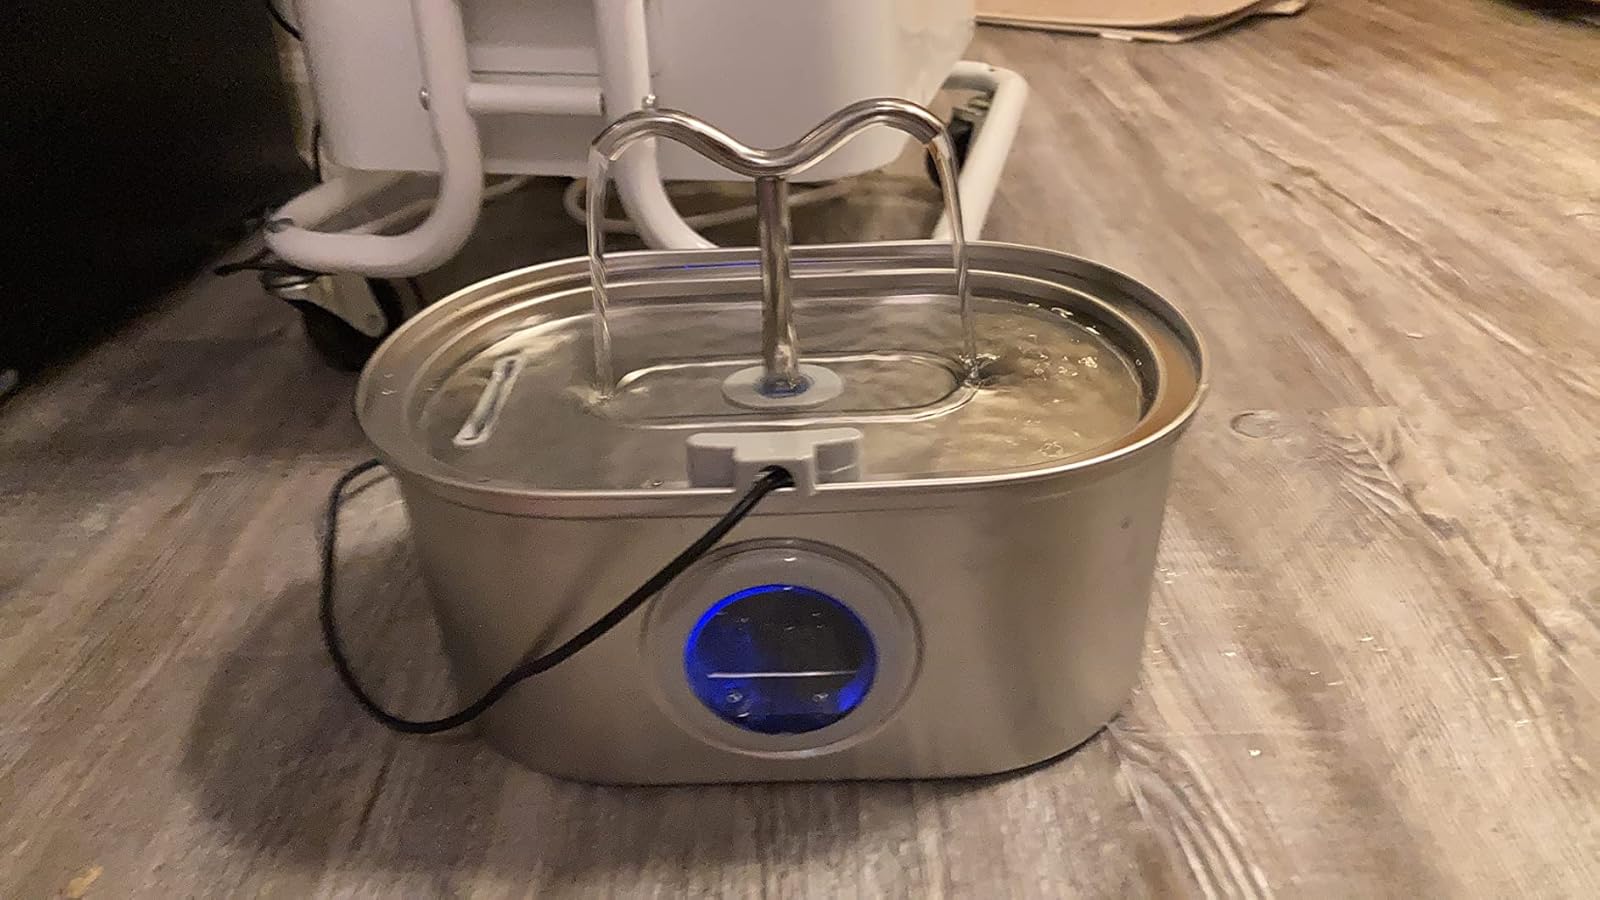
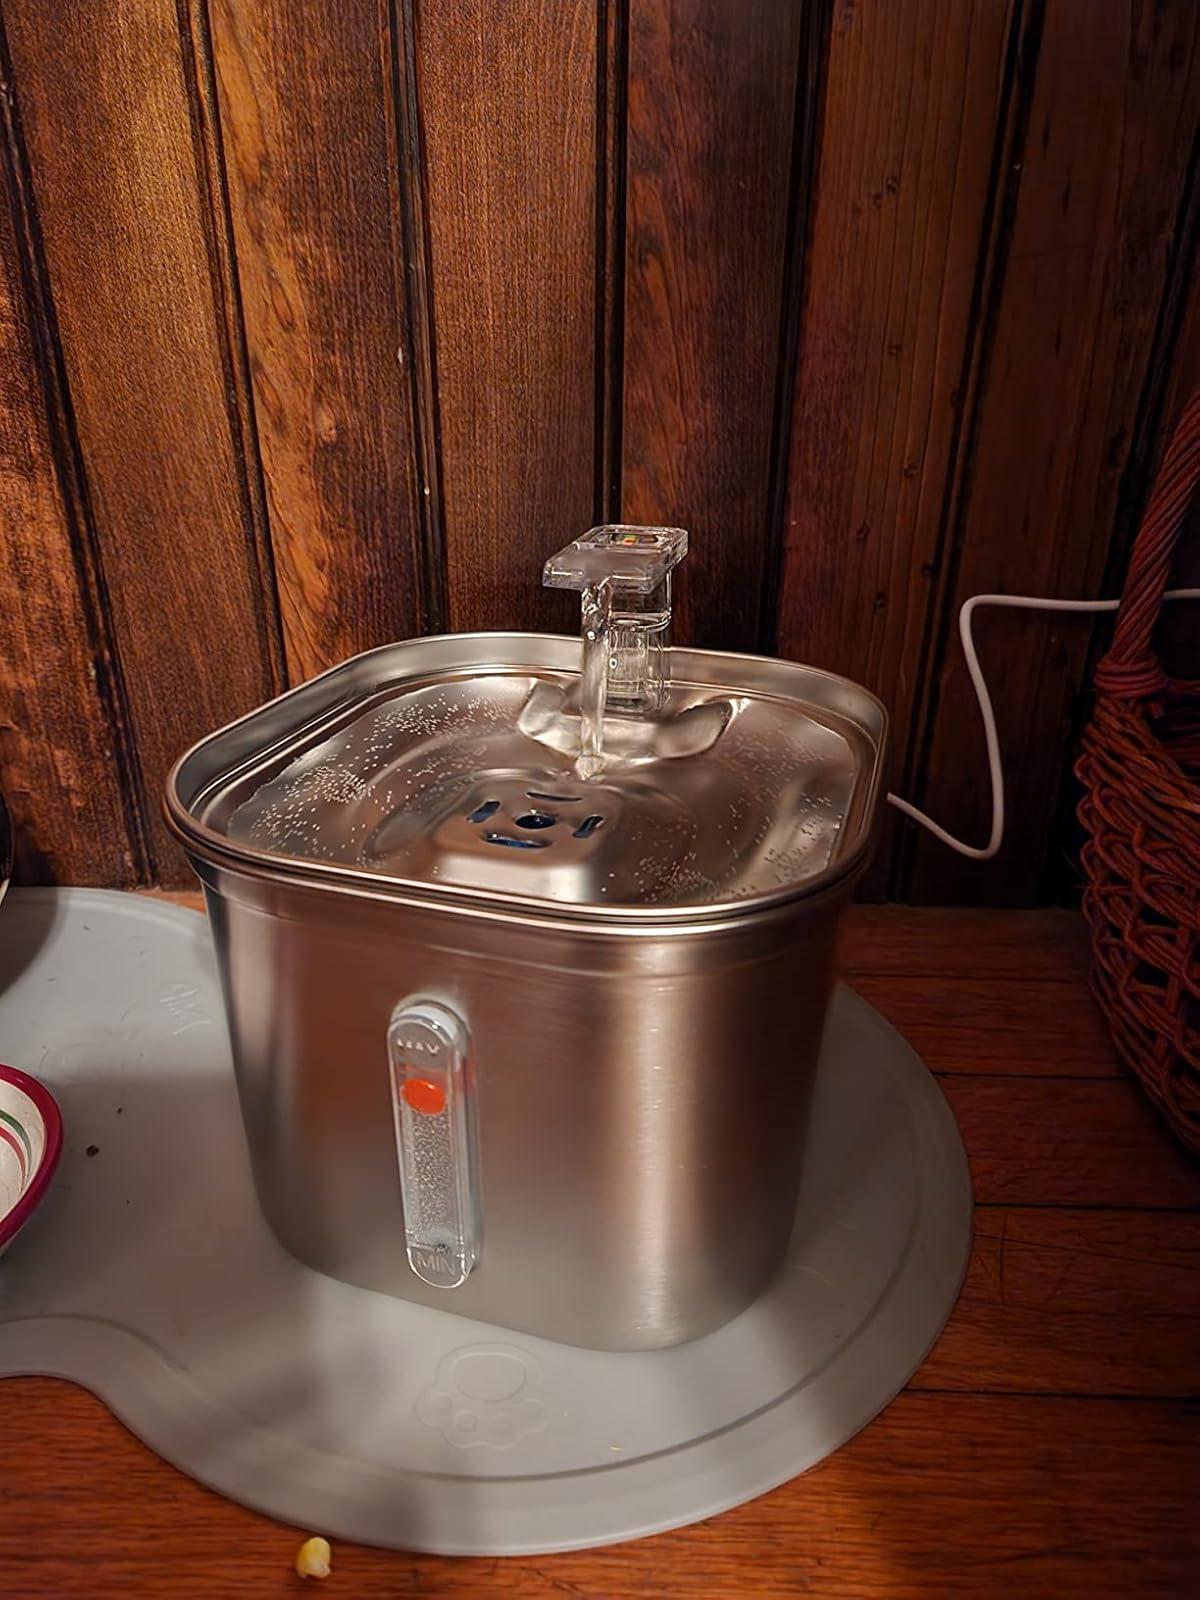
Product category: items_bowl
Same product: no